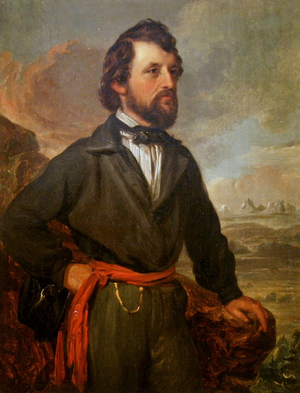
John Charles Frémont, né le 21 janvier 1813 à Savannah et mort le 13 juillet 1890 à New York, est un officier et explorateur américain qui fut le premier candidat au poste de président des États-Unis de l'histoire du Parti républicain. Il fut également le premier candidat d'un grand parti à fonder sa campagne électorale sur son opposition à l'esclavage, chose d'autant plus improbable qu'il avait auparavant épousé Jessie Benton, la fille préférée du sénateur démocrate Thomas Hart Benton, possesseur d'esclaves.